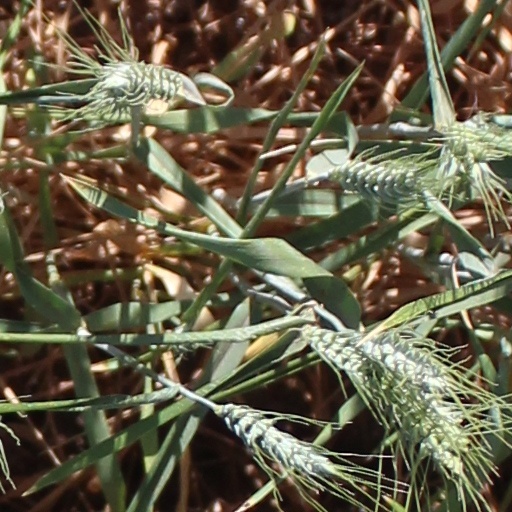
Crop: wheat